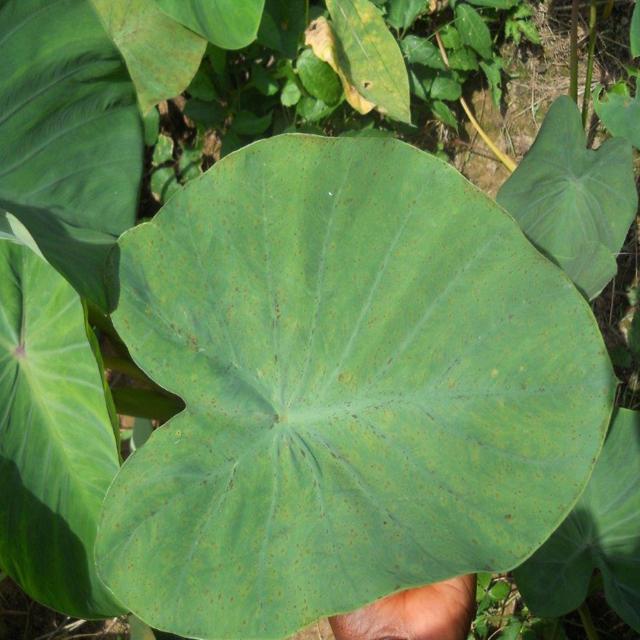
Label: Healthy